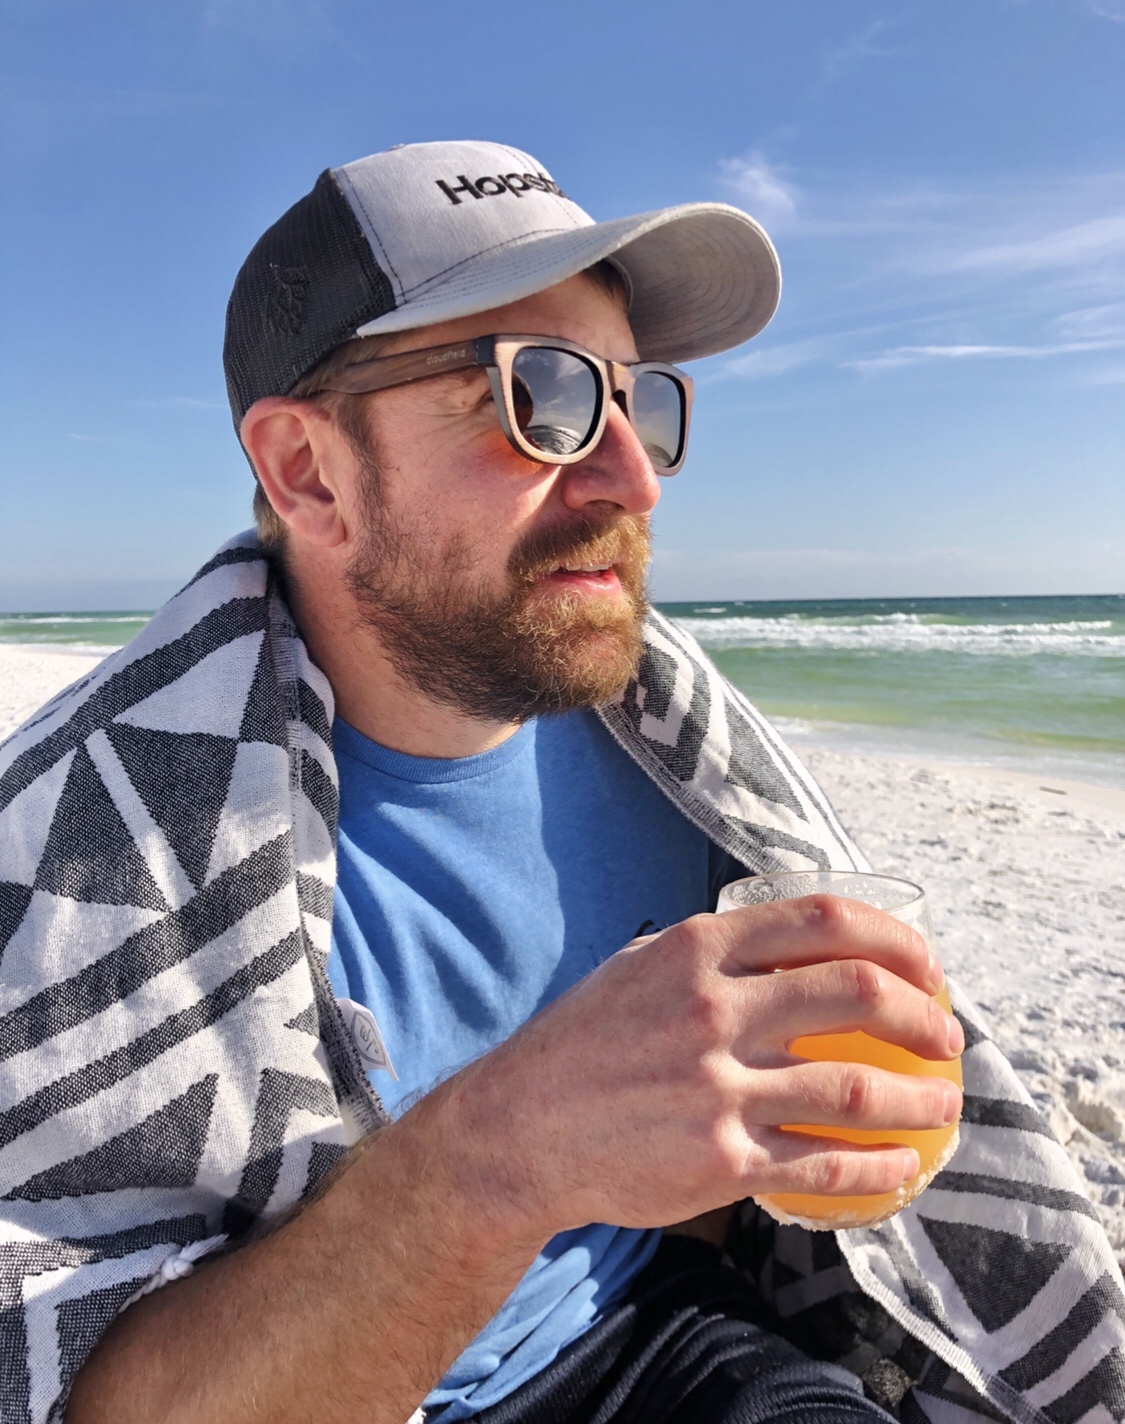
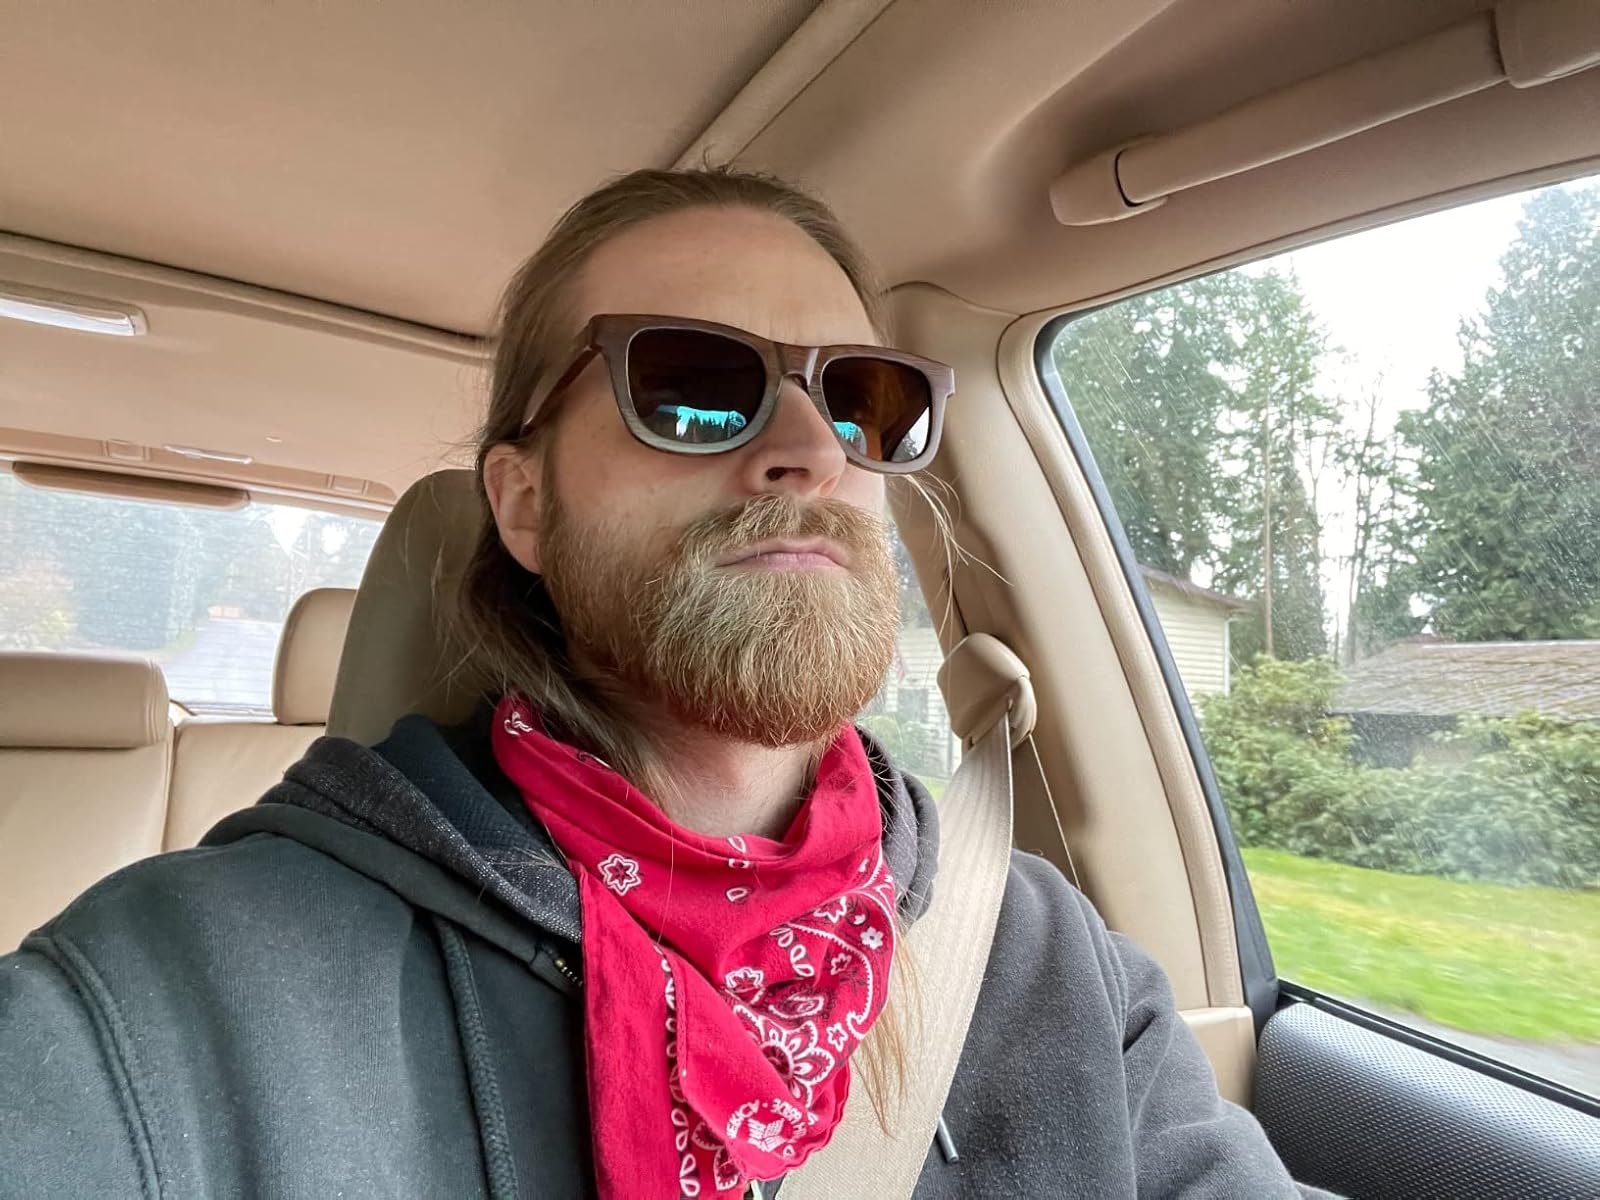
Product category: accessories_sunglasses
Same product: yes